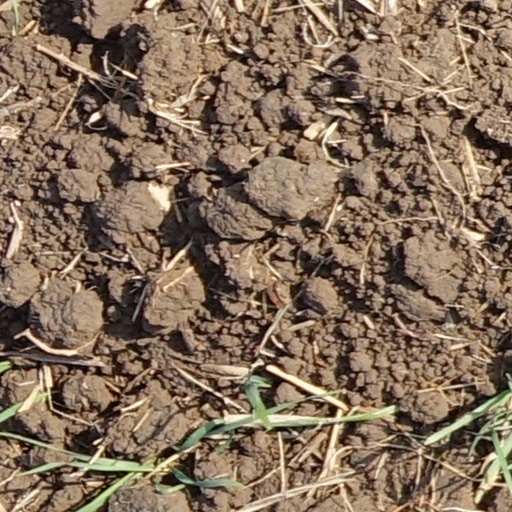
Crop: wheat